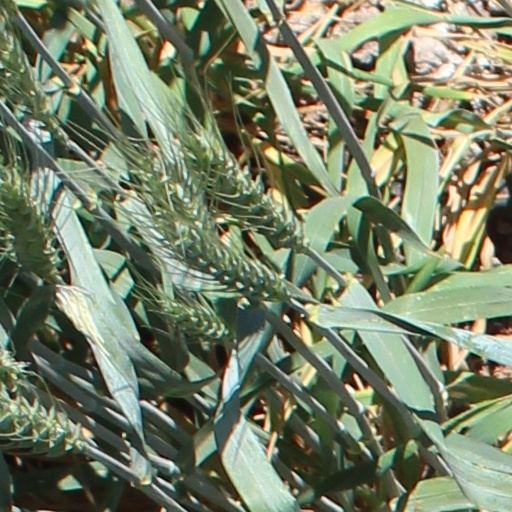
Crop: wheat